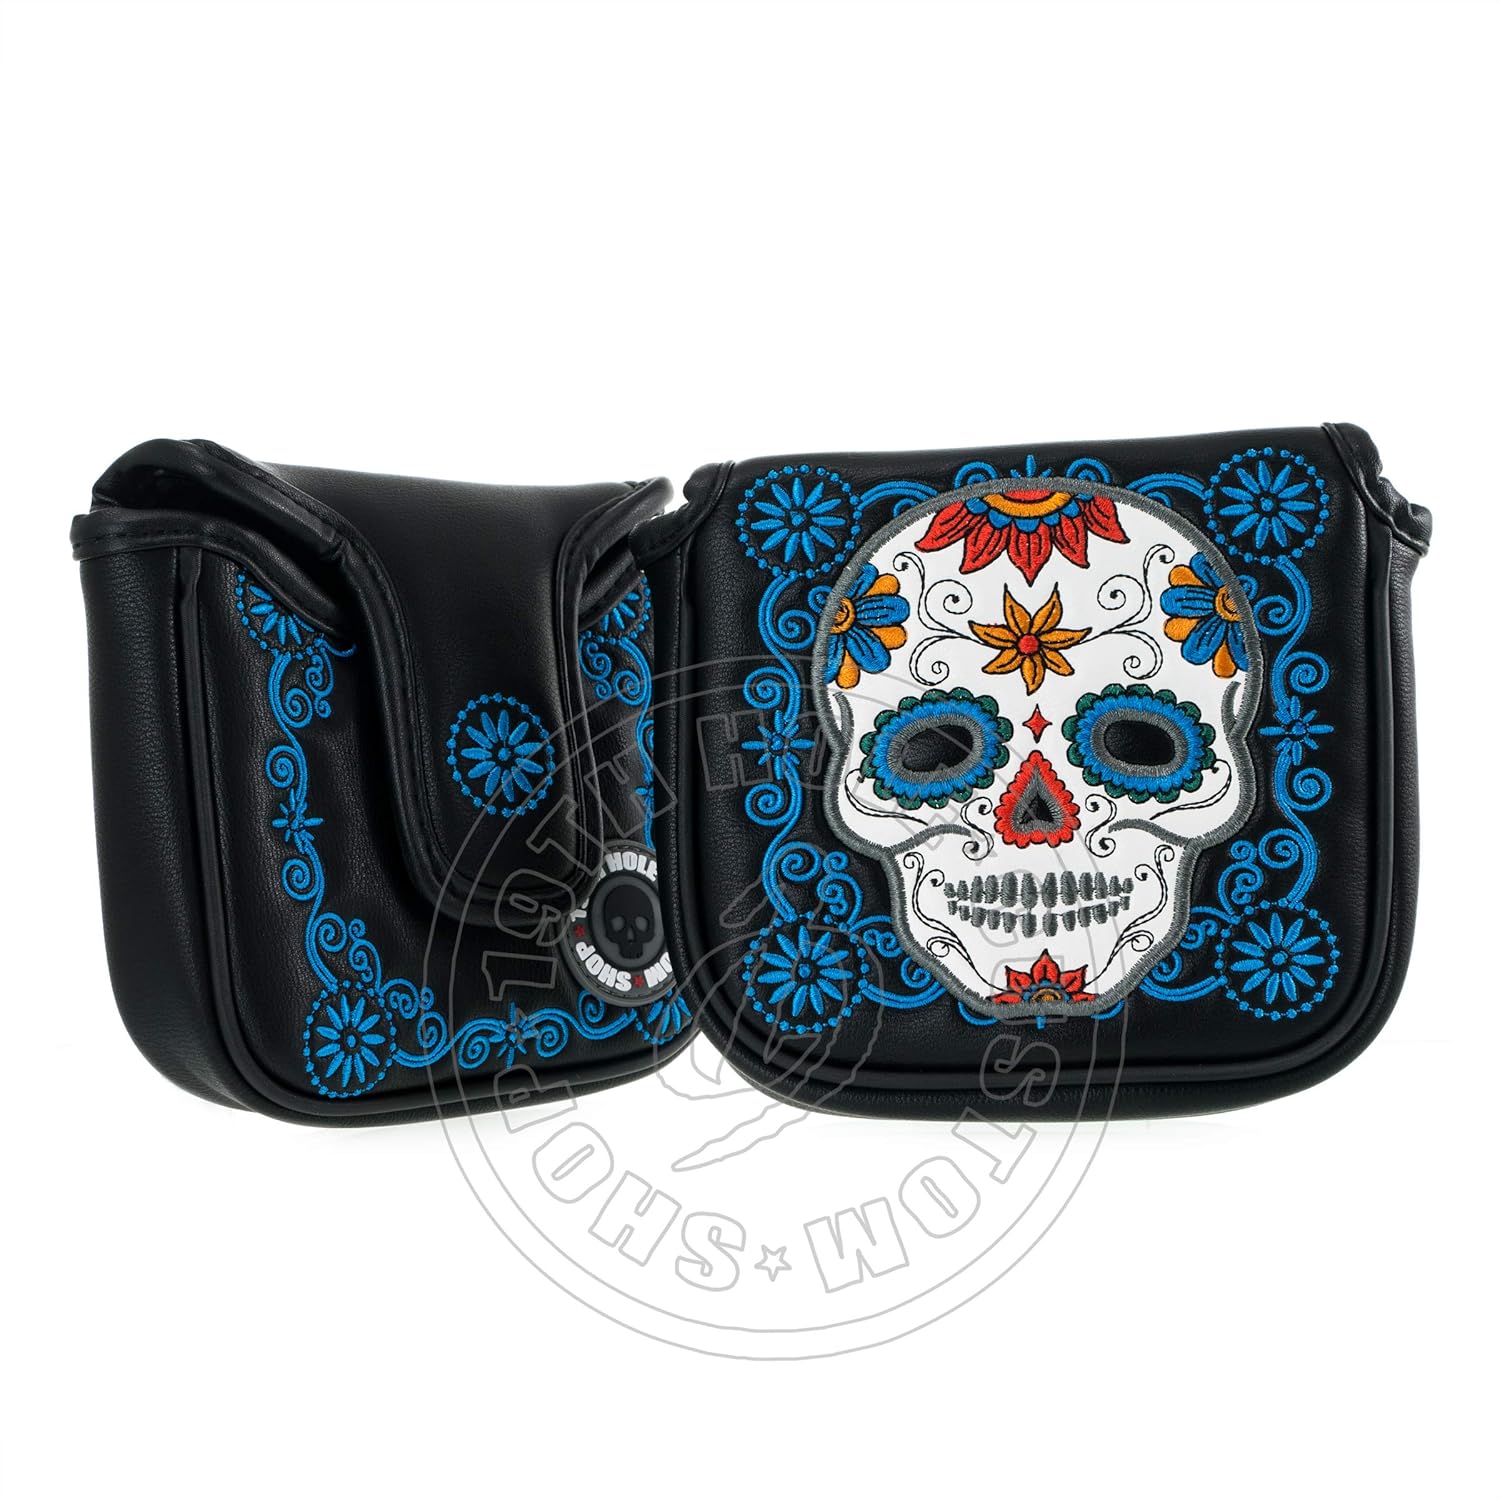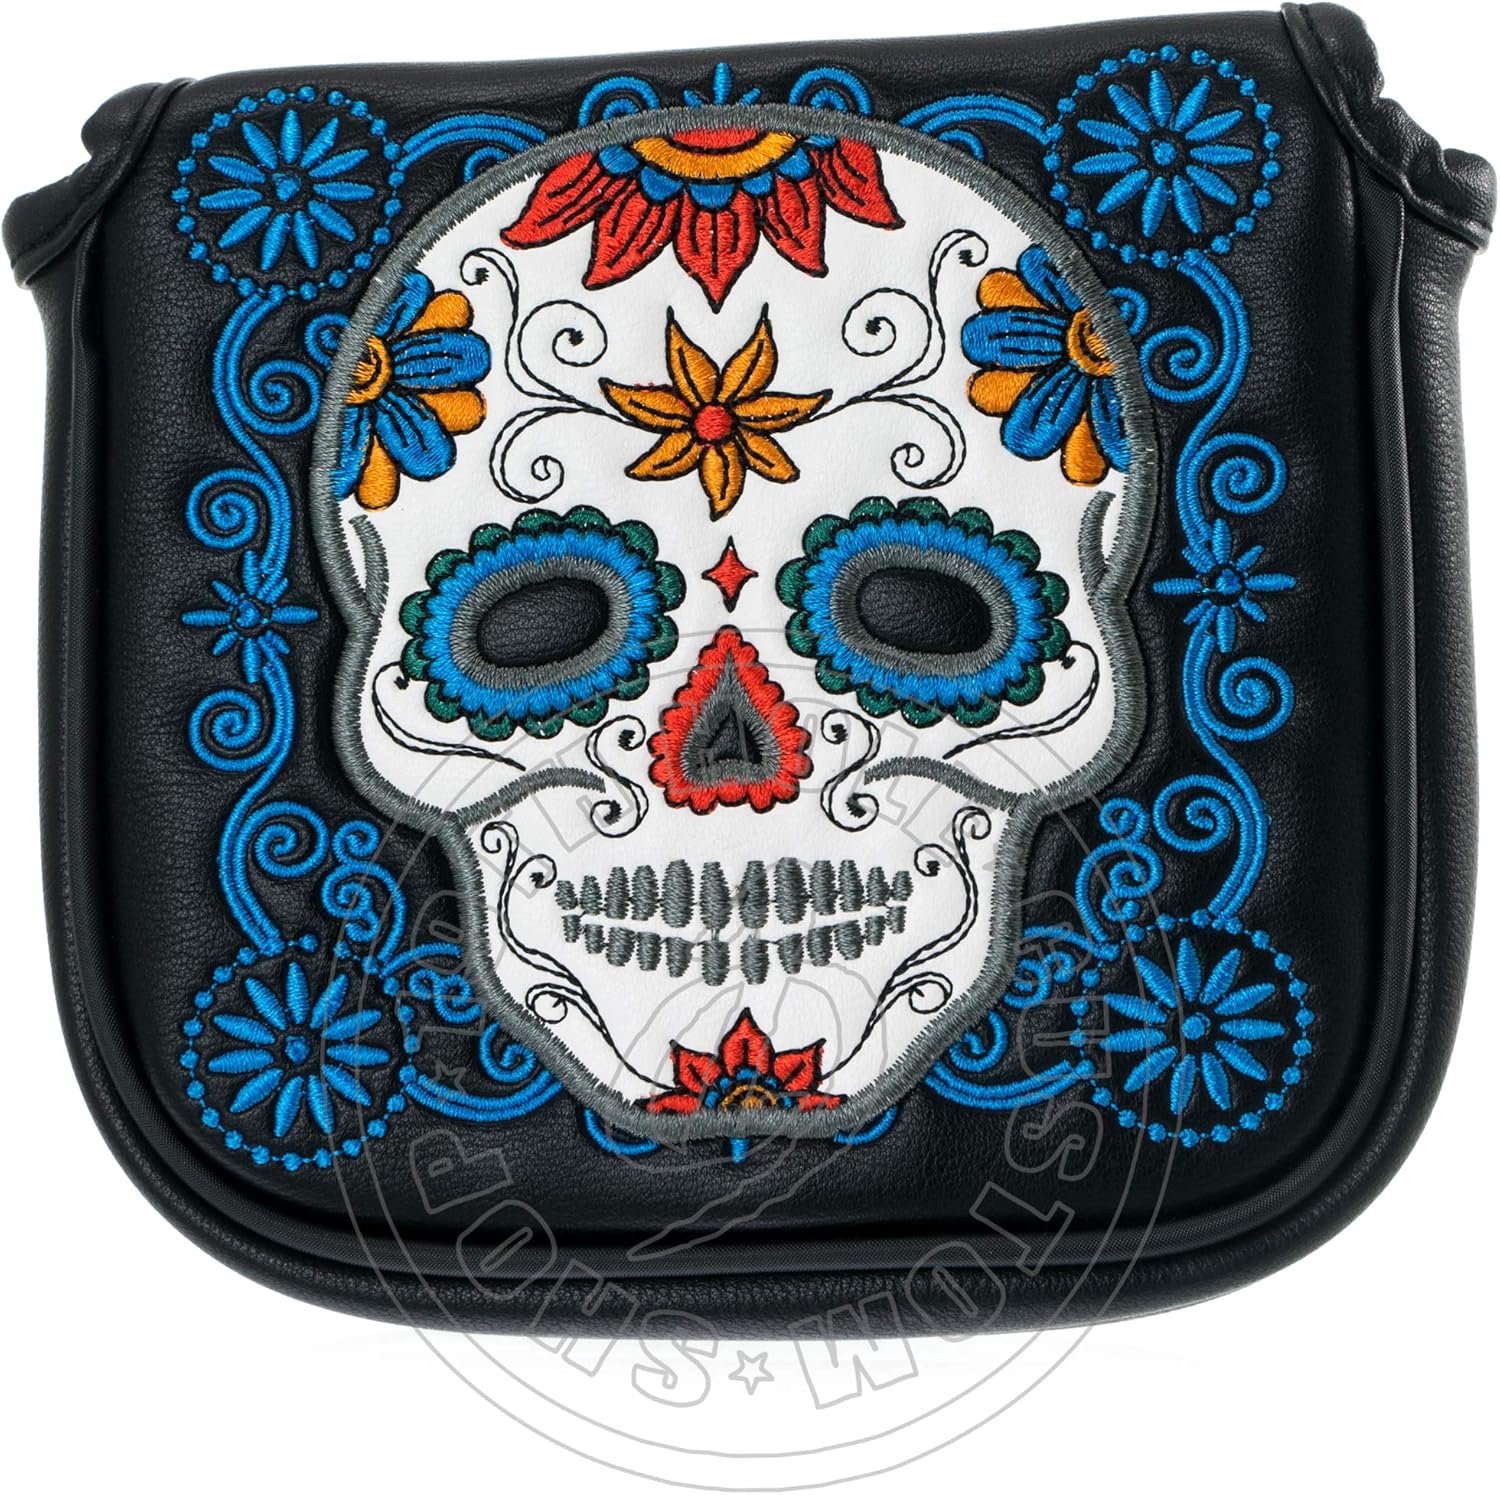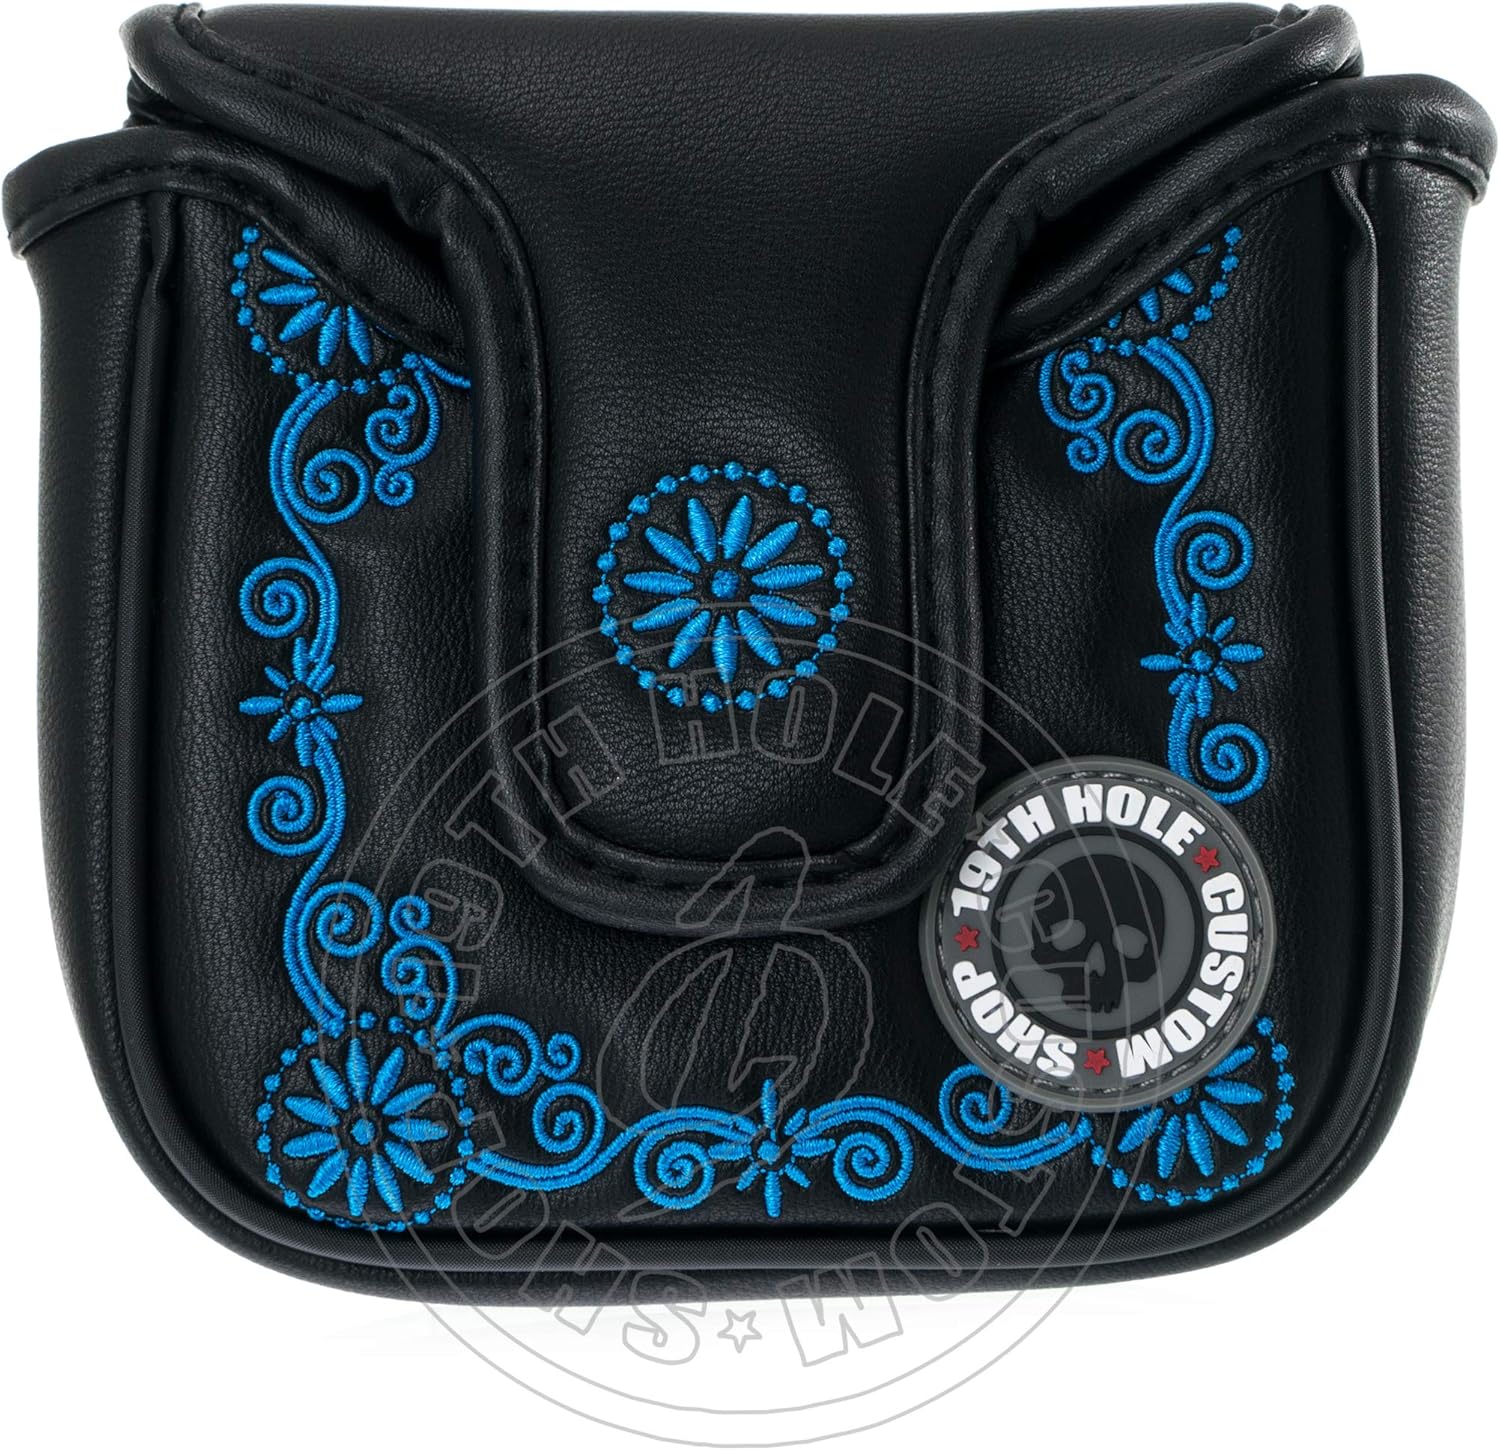
19th Hole Custom Shop Dia de Los Muertos Sugar Skull Golf High-MOI Mallet Putter Headcover, Black
Category: Sports & Outdoors
Dia de los Muertos Sugar Skull Putter Headcover for High-MOI Mallet Putter, Right and Left Hand, Black Cover heel shaft big size high-MOI mallet putters Our unique designed headcovers are made with high quality of material, embroidering and stitching. Ultra-thick 3-layers (PU leather top, sponge sheet padding and velvet lining) cover provides the best way to protect your valuable golf club heads
Features: Dia de los Muertos Sugar Skull Putter Headcover for High-MOI Mallet Putter, Right and Left Hand, Black | Cover heel shaft big size high-MOI mallet putters. Inner Size(wide x deep x height): 155 x 130 x 30 mm (5-7/8 x 5-1/8 x 1-1/8 inch ) | Synthetic black PU leather. Black Velvet Lining. Magnetic Closure | Appliqué Sugar Skull embroidery | Ultra-thick 3-layers cover provides the best way to protect your valuable golf club heads